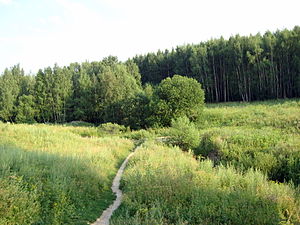
Administrativ inddeling af Moskva / Sydvestlige administrative okrug
Bittsevskij naturhistorisk park, er et af de større skovområder, på 22,1 km² i Moskva, ligger på grænsen mellem Sydvestlige og Sydlige administrative okrug i rajonerne Tjertanovo Juzjnoje og Jasenevo
Den føderale by Moskva i Rusland er administrativt inddelt i 12 okruger, der igen er opdelt i rajoner og bymæssige bebyggelser. Byen har ikke en egentligt midtby, der er derimod tætte urbane bebyggelser spredt over byen. Vigtige forretningskvarterer inkluderer Kitaj-gorod centralt, Tverskoj, Arbat og Presnenskij, hjemsted for det fremtidige Moskvas Internationale Forretningskvarter mod øst. Den Centrale administrative okrug som helhed har en stor koncentration af forretninger. Rådhuset og store administrationsbygninger er placeret i Tverskoj rajon og Kitaj-gorod. Vestlige administrative okrug er hjemsted for Moskvas statsuniversitet, Spurvebakkerne og Mosfilm-studierne. Moskva havde 12.108.257 indbyggere.